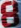
Number: 8